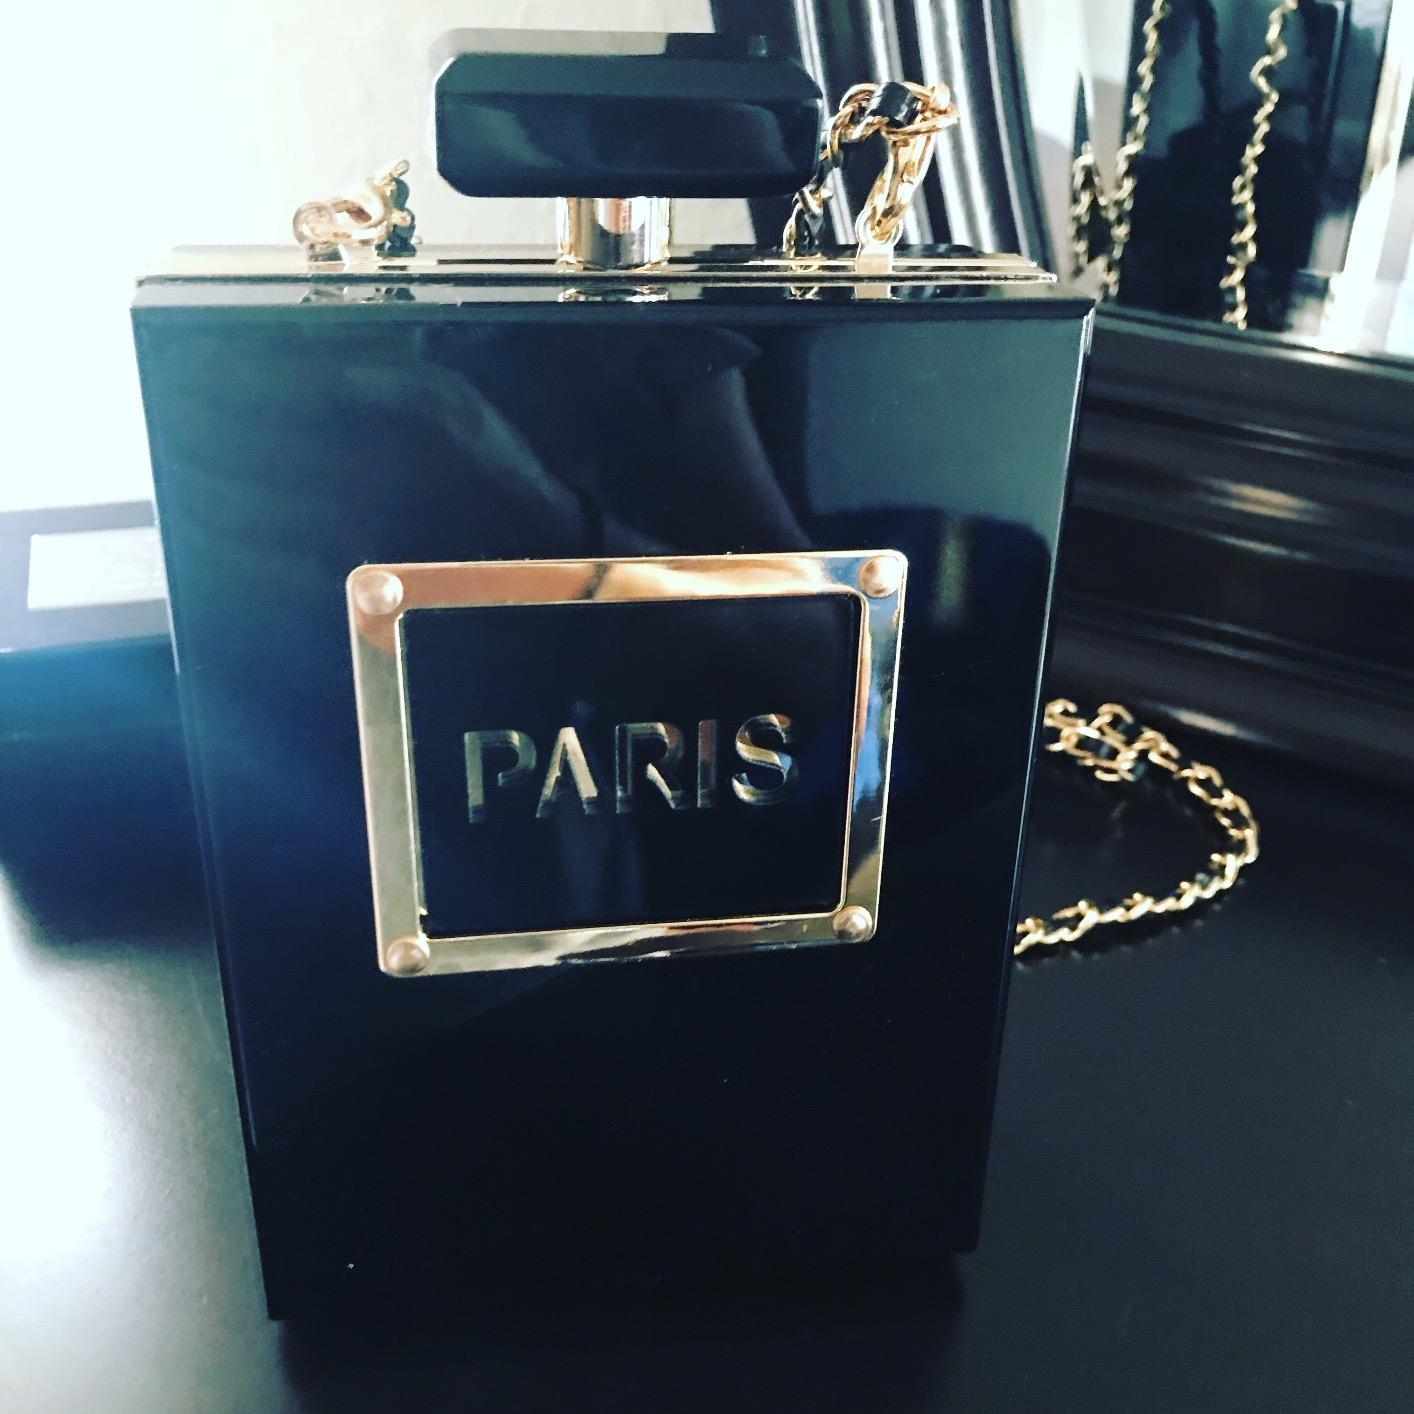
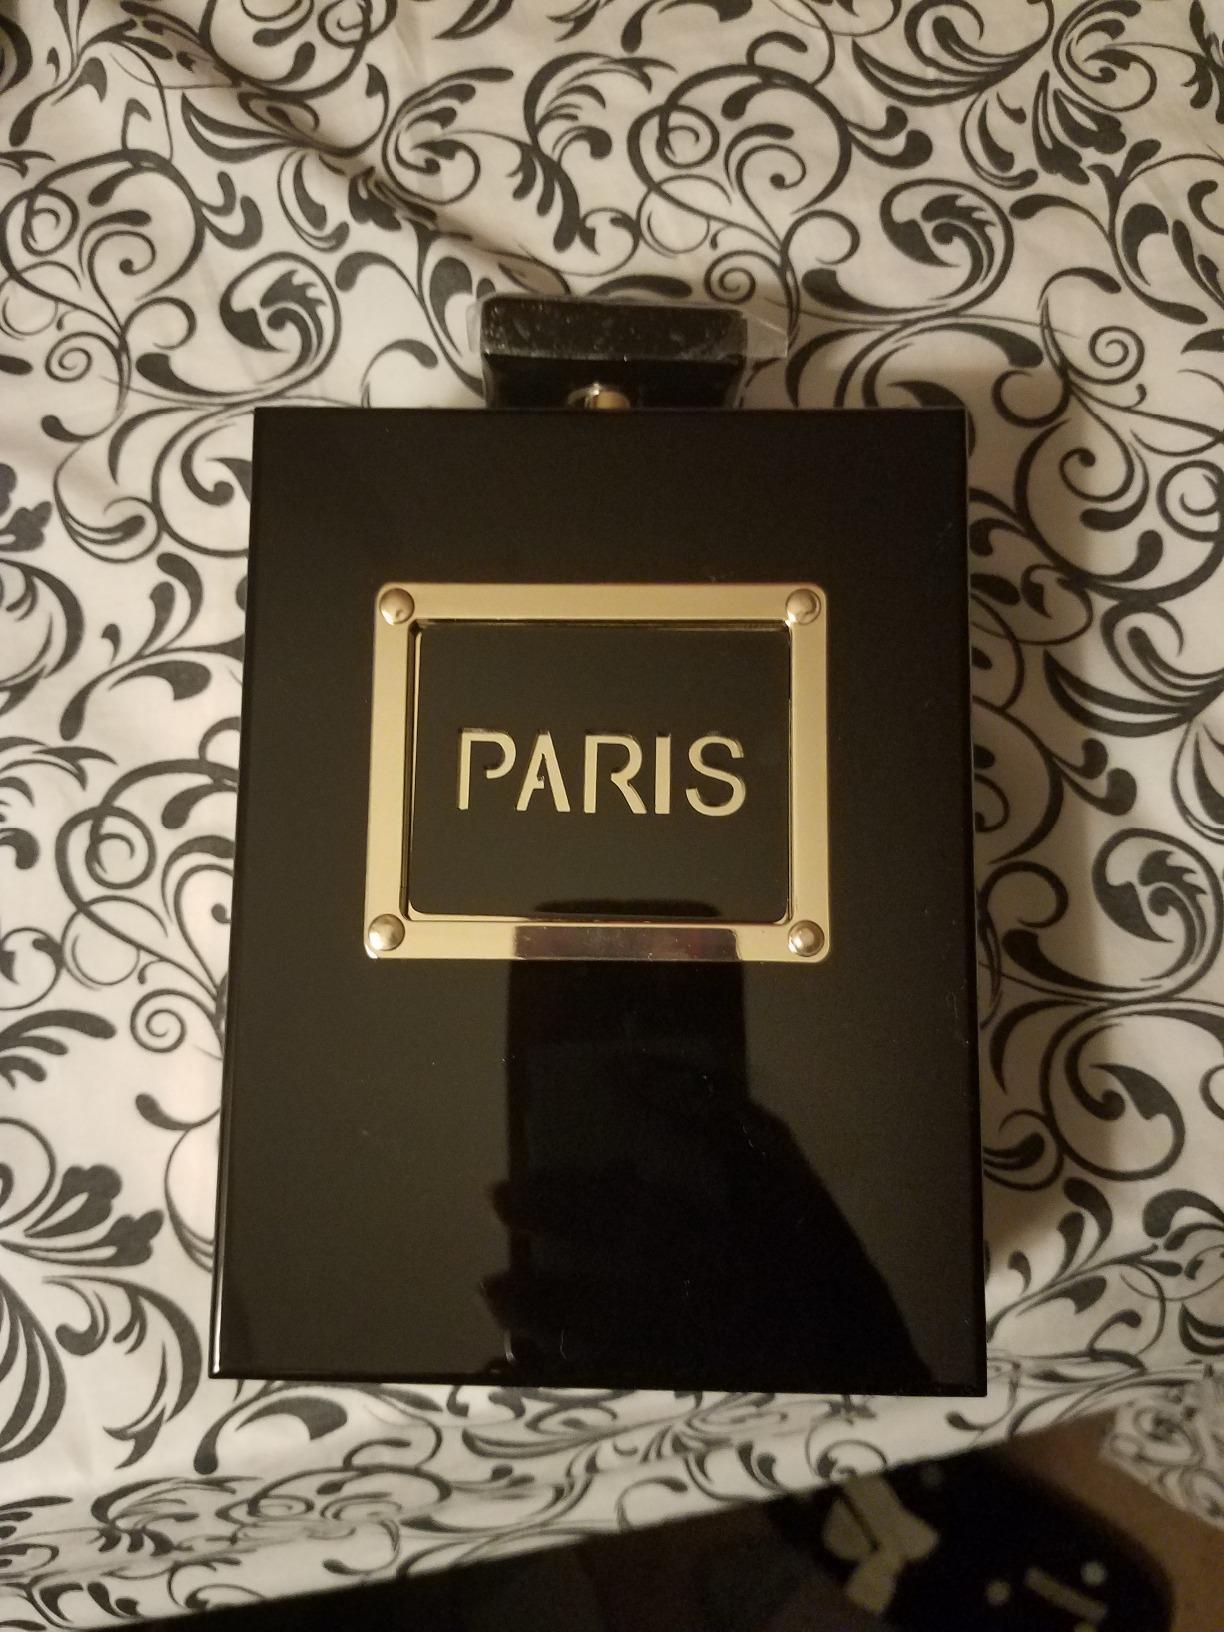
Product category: accessories_handbag
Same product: yes